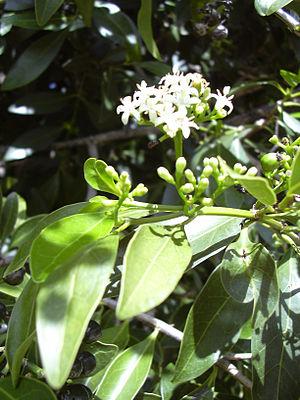
Psydrax est un genre de plantes de la famille des Rubiaceae.
Psydrax odorata est une espèce du genre Psydrax, famille des Rubiaceae.